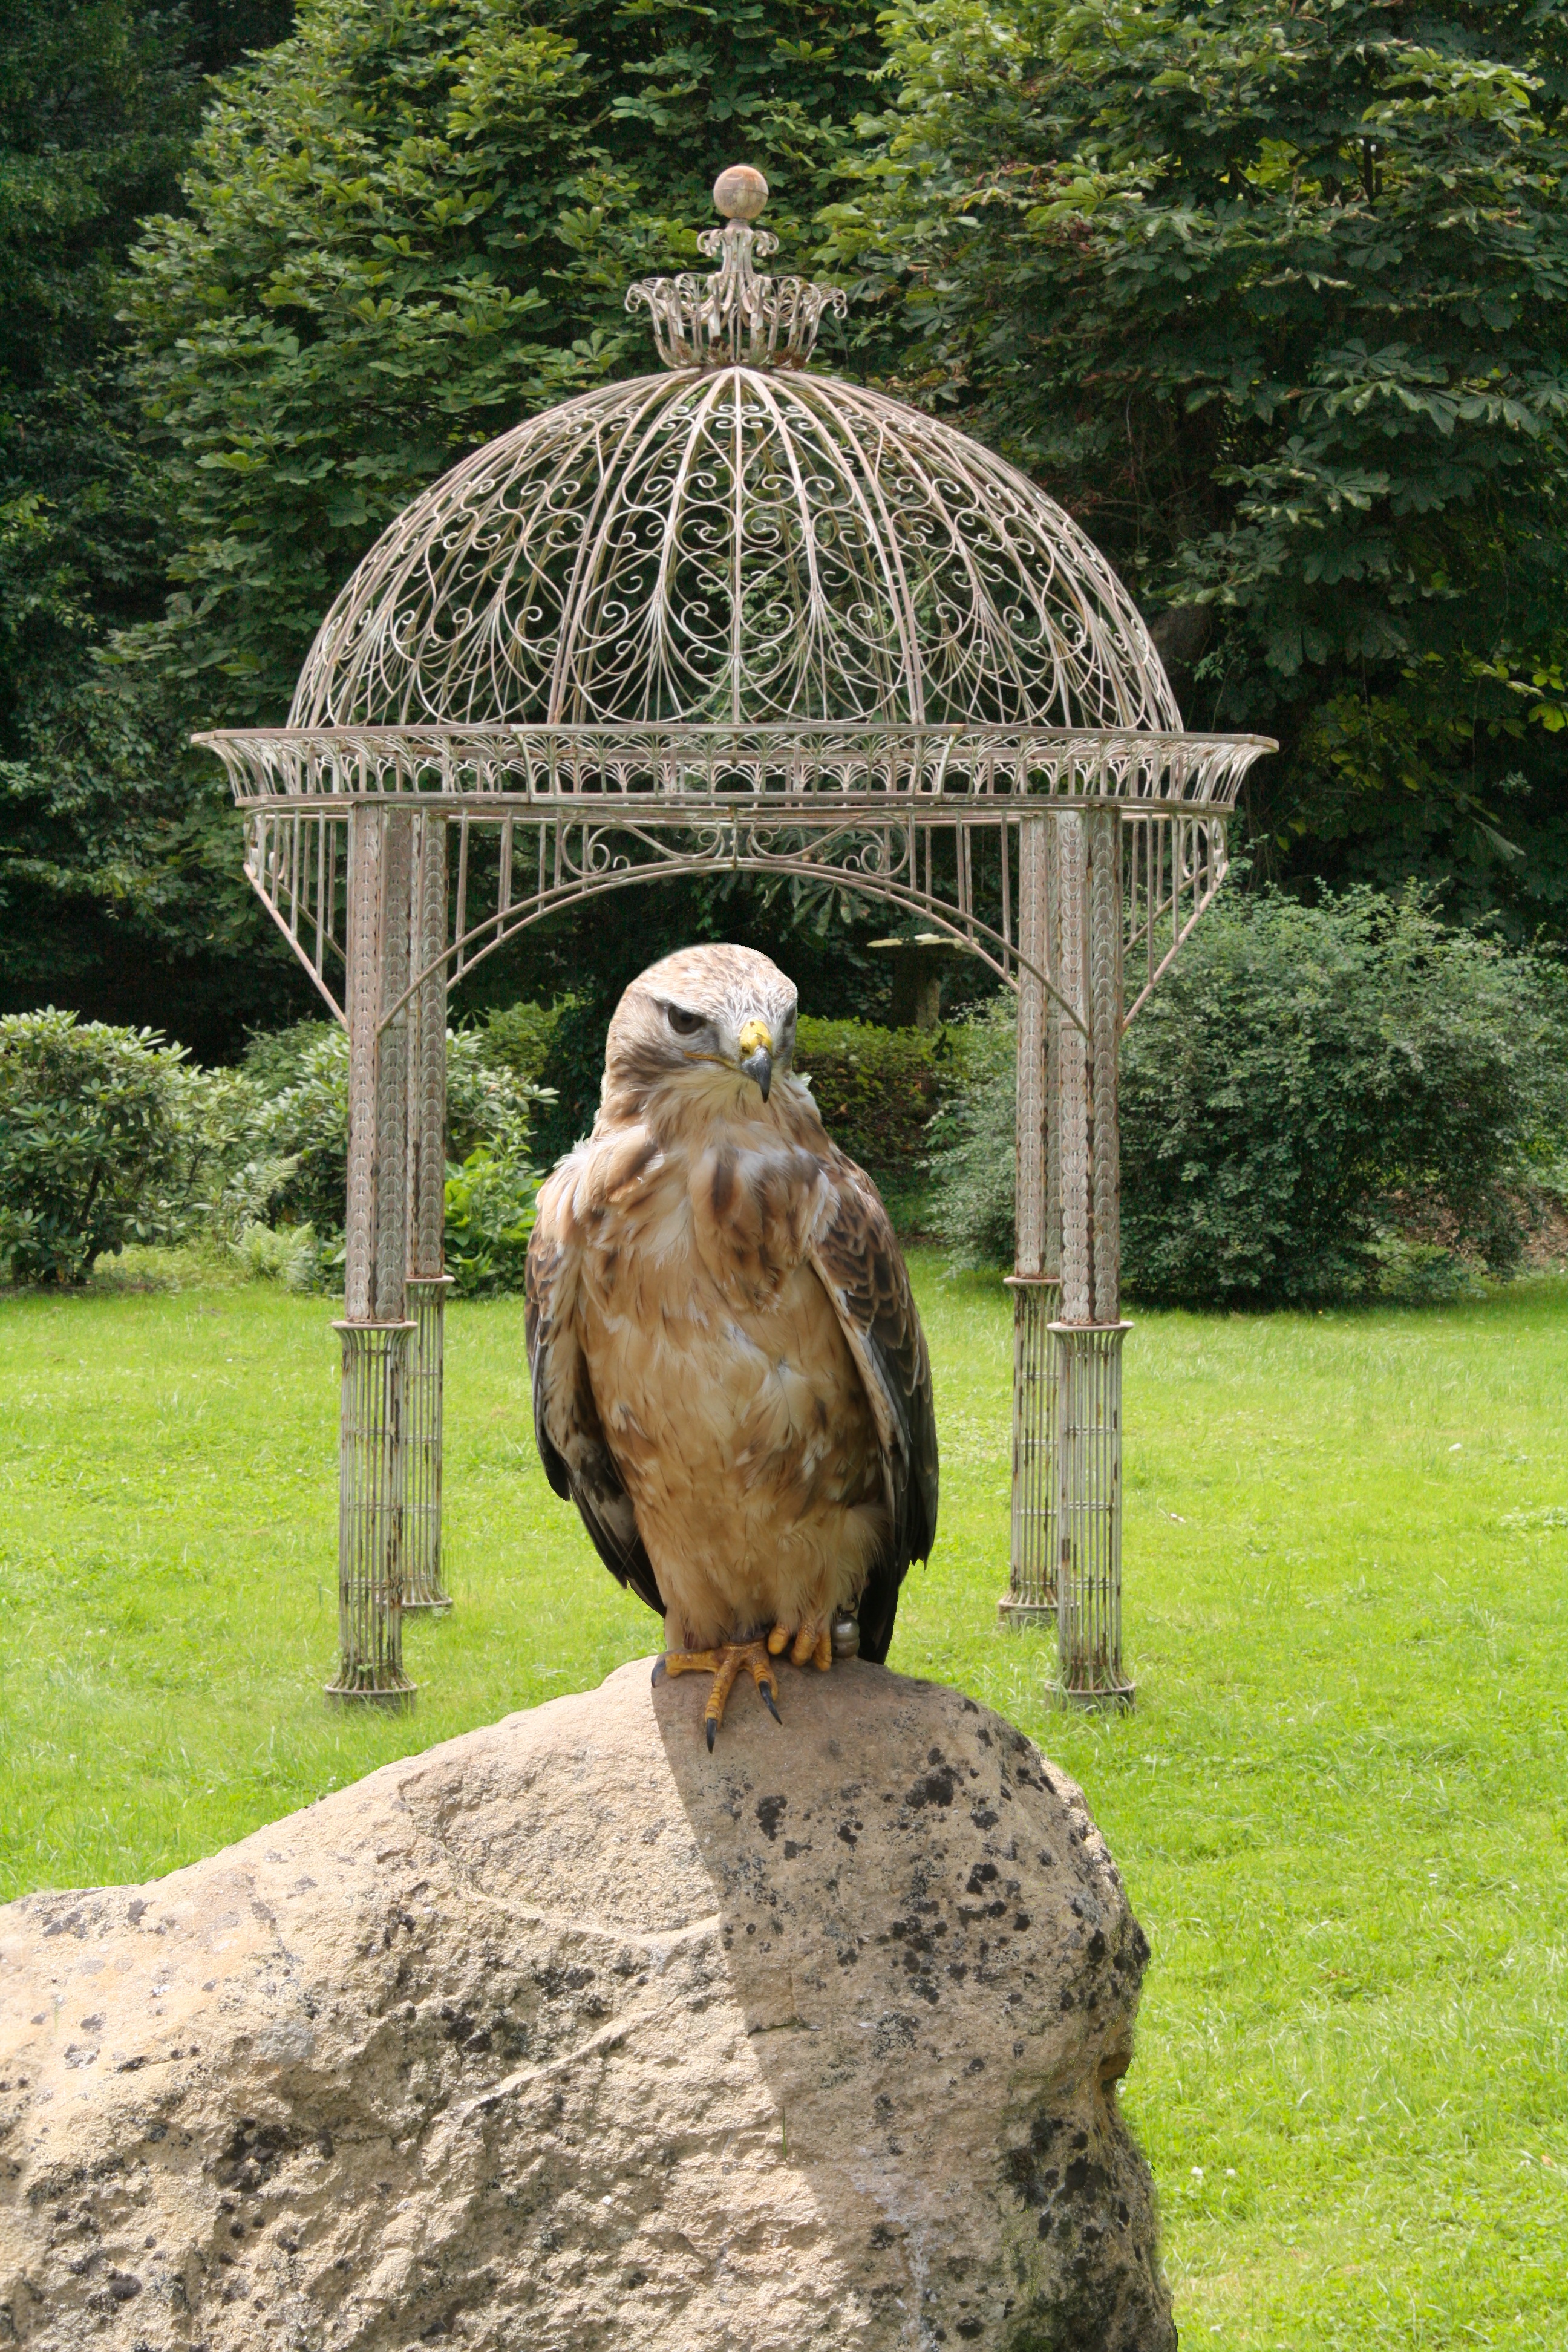
bird, wildlife, zoo, garden, fauna, bird of prey, sculpture, hunter, buzzard, carnivores, common buzzard, habichartige, outdoor structure